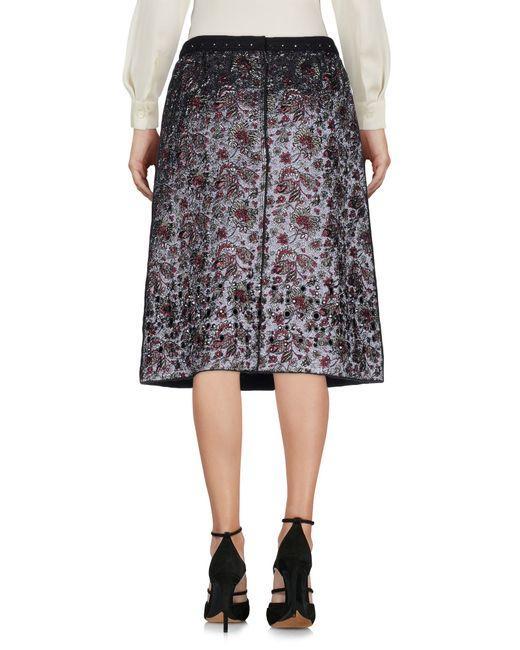
Knielanger Rock mit Blumendruck für Damen